"Moist" Paula Henderson

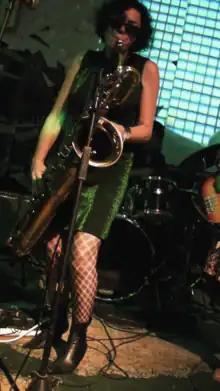
Paula Henderson in 2011

"Moist" Paula Henderson is a New York City based baritone saxophone player. When not touring internationally, she performs weekly in NYC with Reverend Vince Anderson and his Love Choir at Union Pool. Since 2002 she has been a member of Burnt Sugar Arkestra founded by Greg Tate . She was a member of Melvin Van Peebles' group Wid Laxative.